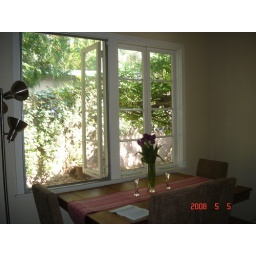
another view: we got this dining room table at the pasadena flea market while grandma was in town